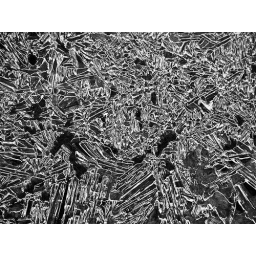
Ice structures over running water of a large stream.